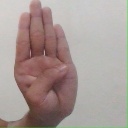
अक्षर: ब